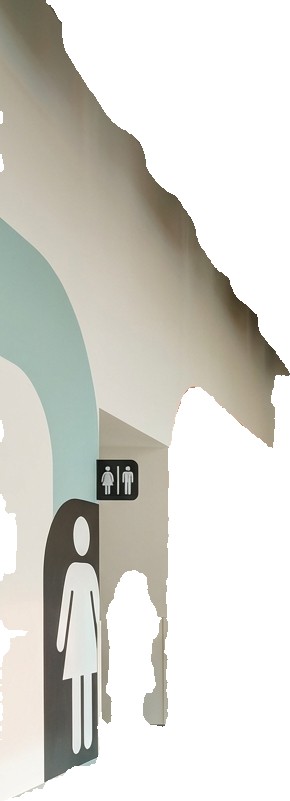
Surface category: wall